Norton P11

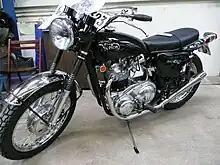
1968 Norton Ranger

In 1968 the P11 was revised to the P11A and marketed as the Norton Ranger, a road legal version of the P11 with a more comfortable seat to make it suitable for normal road use as well as off-road racing. The P11A/Ranger also had a low level exhaust fitted with long tapered silencers with detachable end caps and baffles. The availability of spare parts at the Norton-Villiers factory led to several changes of specification, and the P11, P11A and Ranger were produced with four different types of oil tanks (two alloy, two steel), 3.6 gallon and 2.2 gallon petrol tanks, different types of handlebars, forks and frames, two ignition systems and two different cylinder heads (with the last models produced using Norton Commando castings). The last model made was the Norton Ranger 750 which was the same as the P.11A/Ranger with stronger side stand mounting brackets, a front brake light and a "Ranger 750" transfer on the oil tank and battery cover.